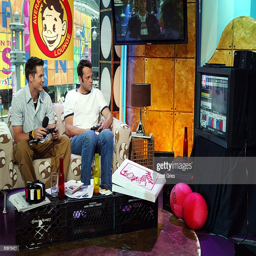
actor and vj play a video game on stage during music video tv program .